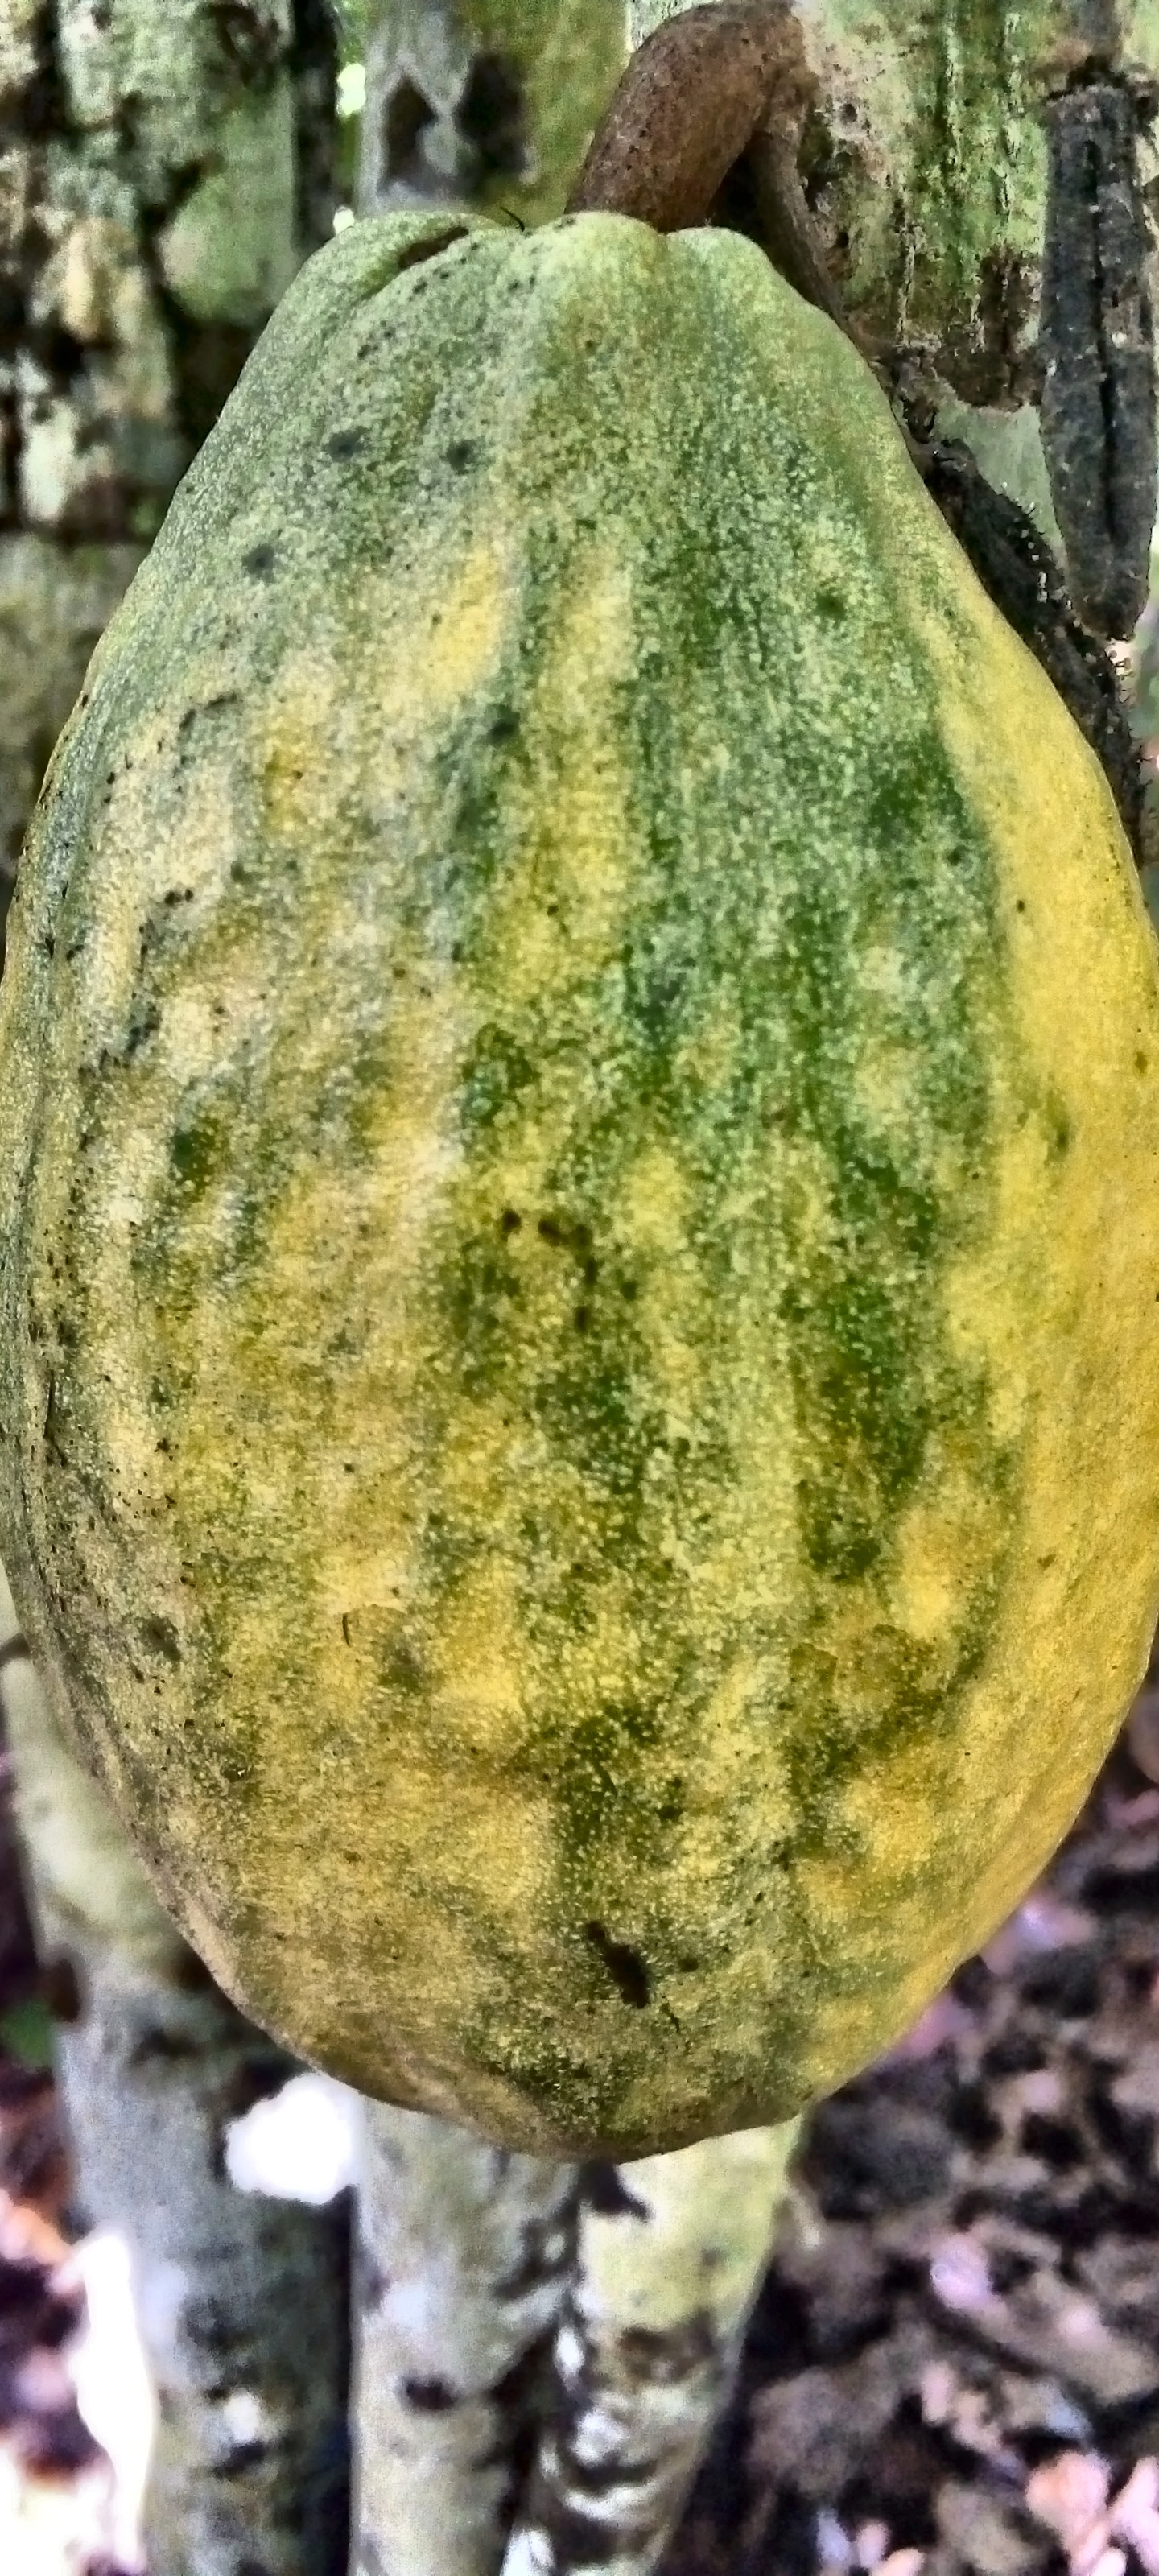
Maturity: mature
Variety: Amelonado